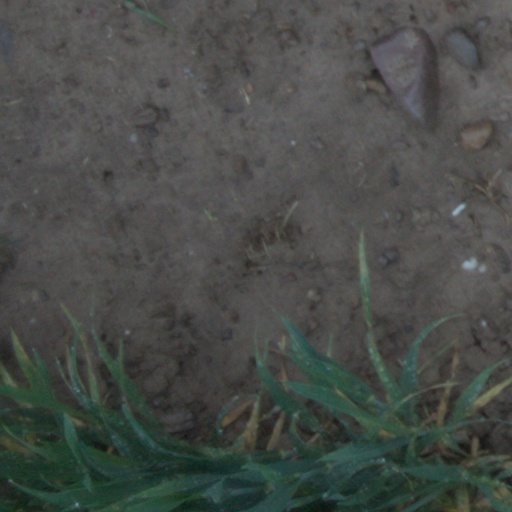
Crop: wheat